Hasim Rahman

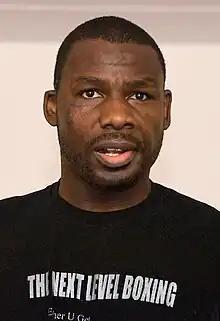
Rahman in 2008

Hasim Sharif Rahman (born November 7, 1972) is an American former professional boxer who competed from 1994 to 2014. He is a two-time world heavyweight champion, having held the unified WBC, IBF, IBO and lineal titles in 2001; and the WBC title again from 2005 to 2006. He was ranked as a top 10 heavyweight by BoxRec from 2000 to 2007, and reached his highest ranking of world No.6 in 2000.